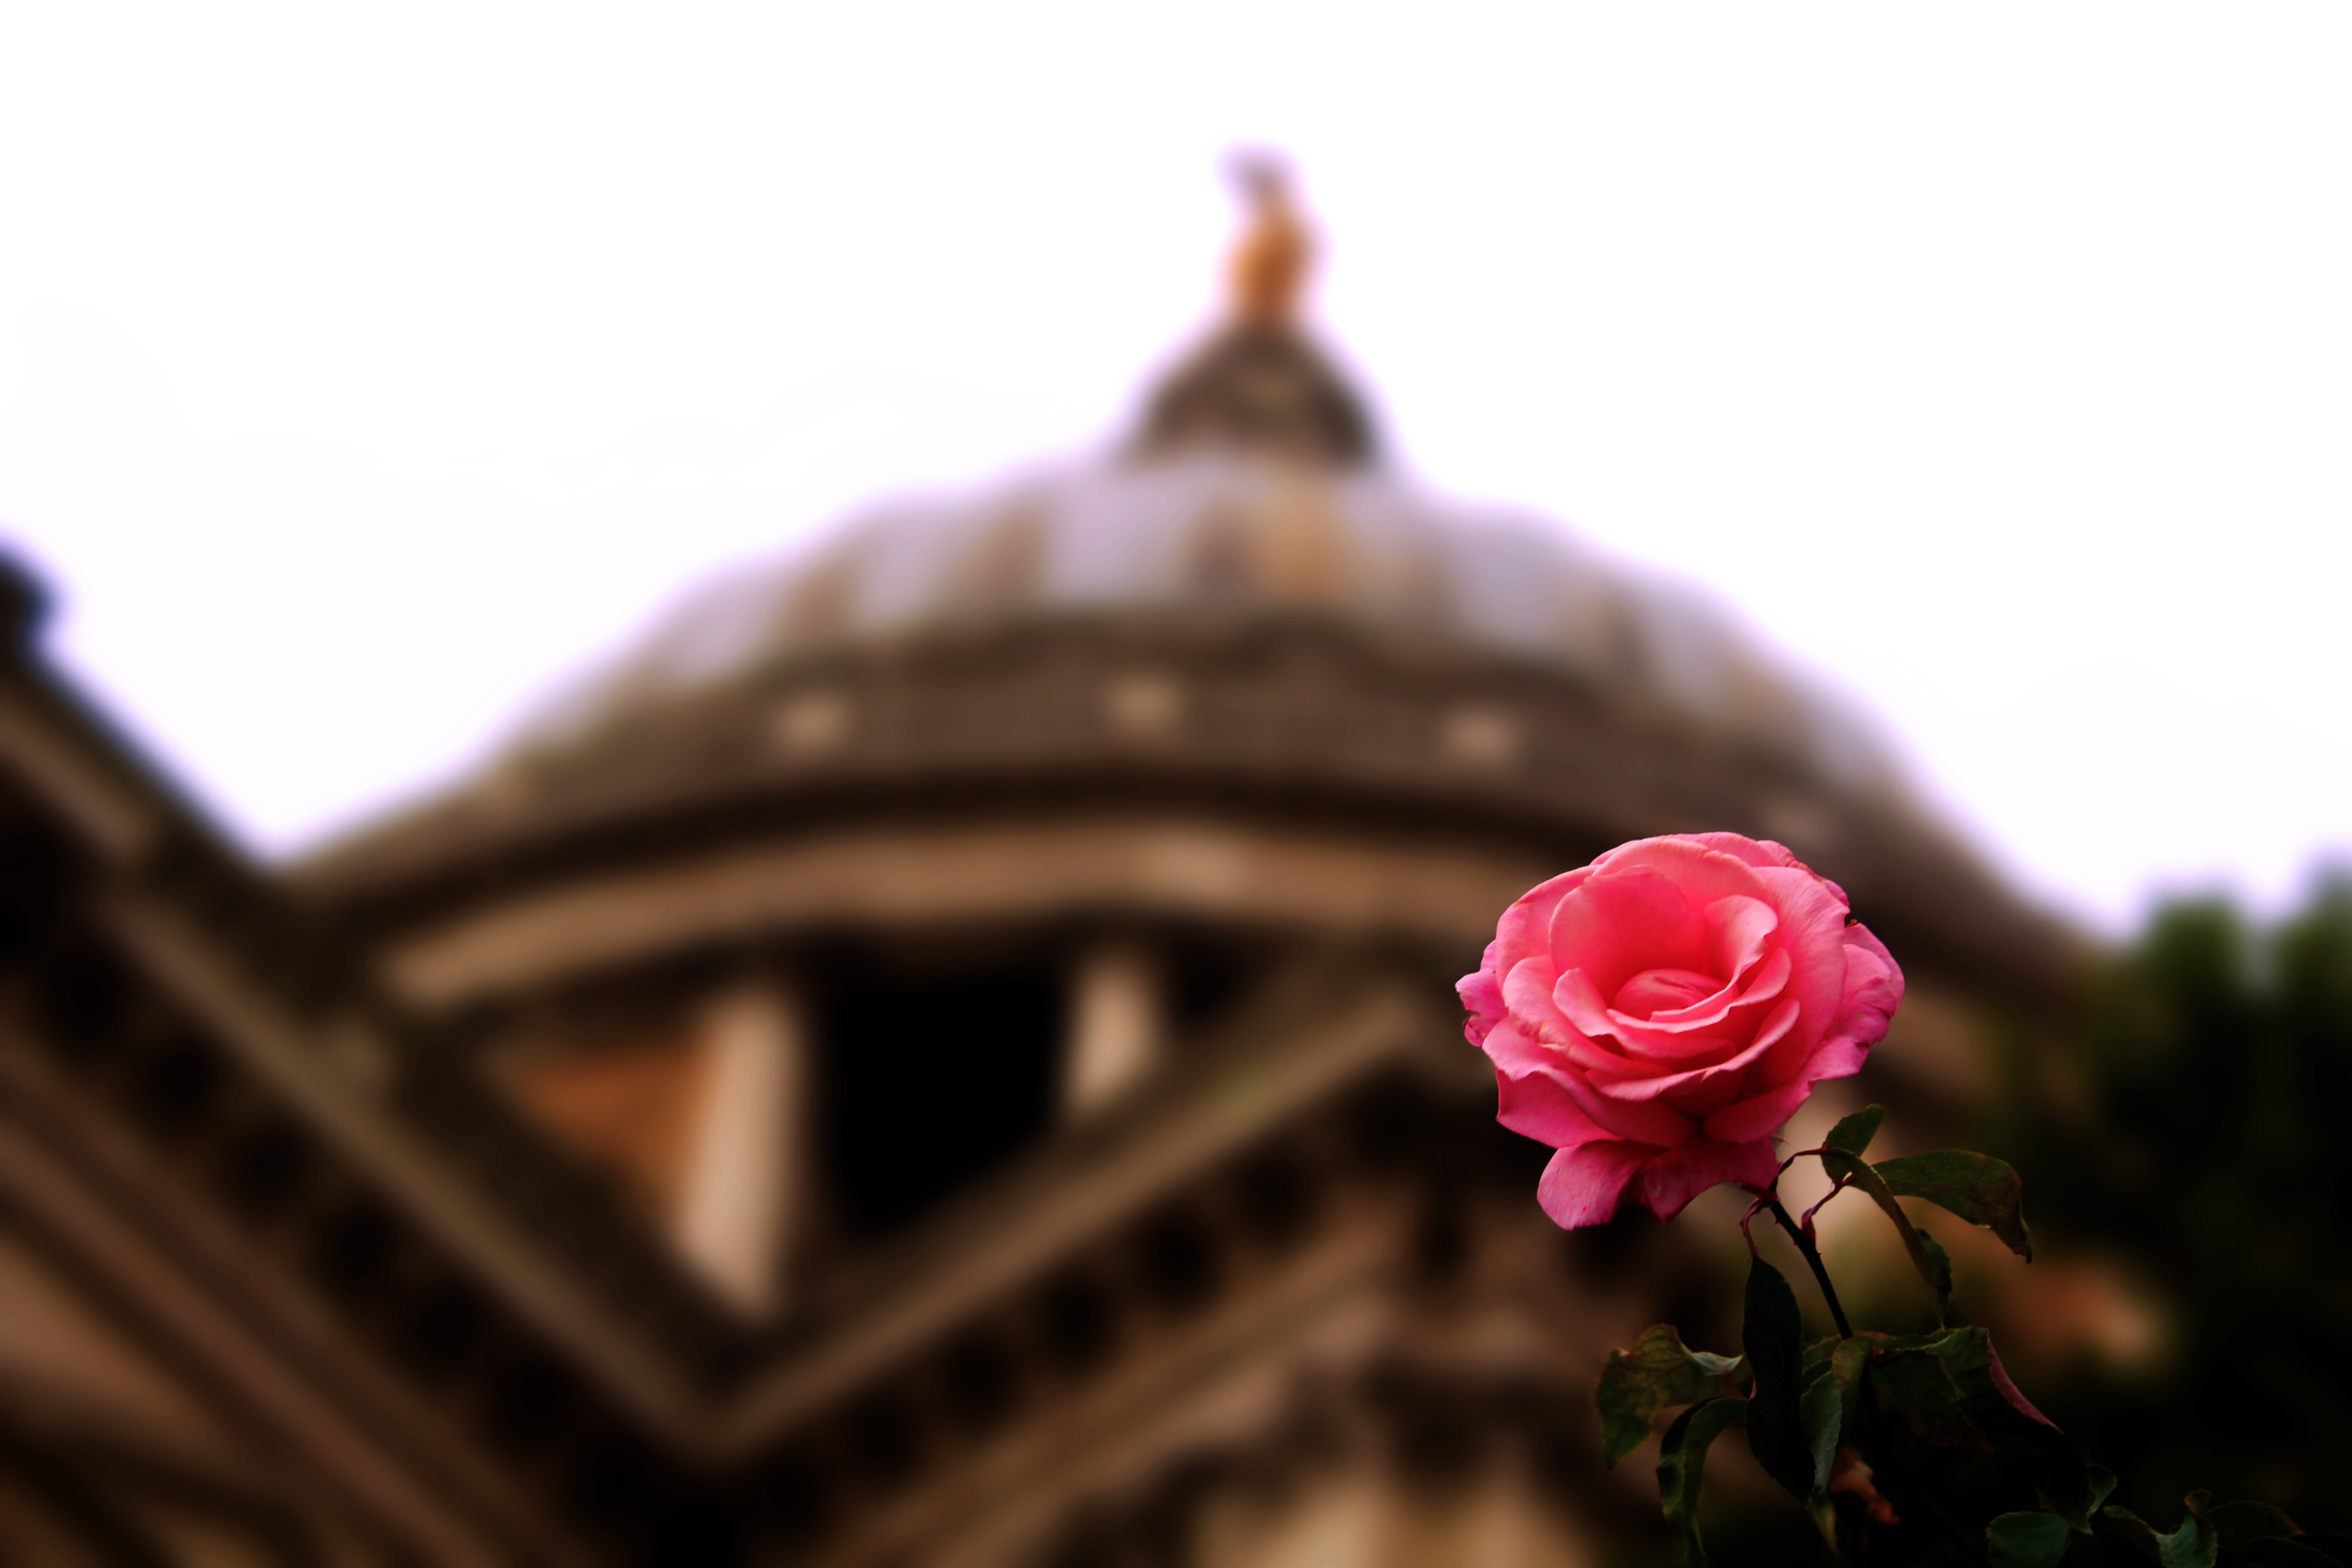
plant, photography, flower, petal, red, pink, close up, macro photography, flowering plant, land plant